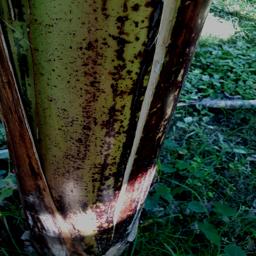
Label: PSEUDOSTEM WEEVIL